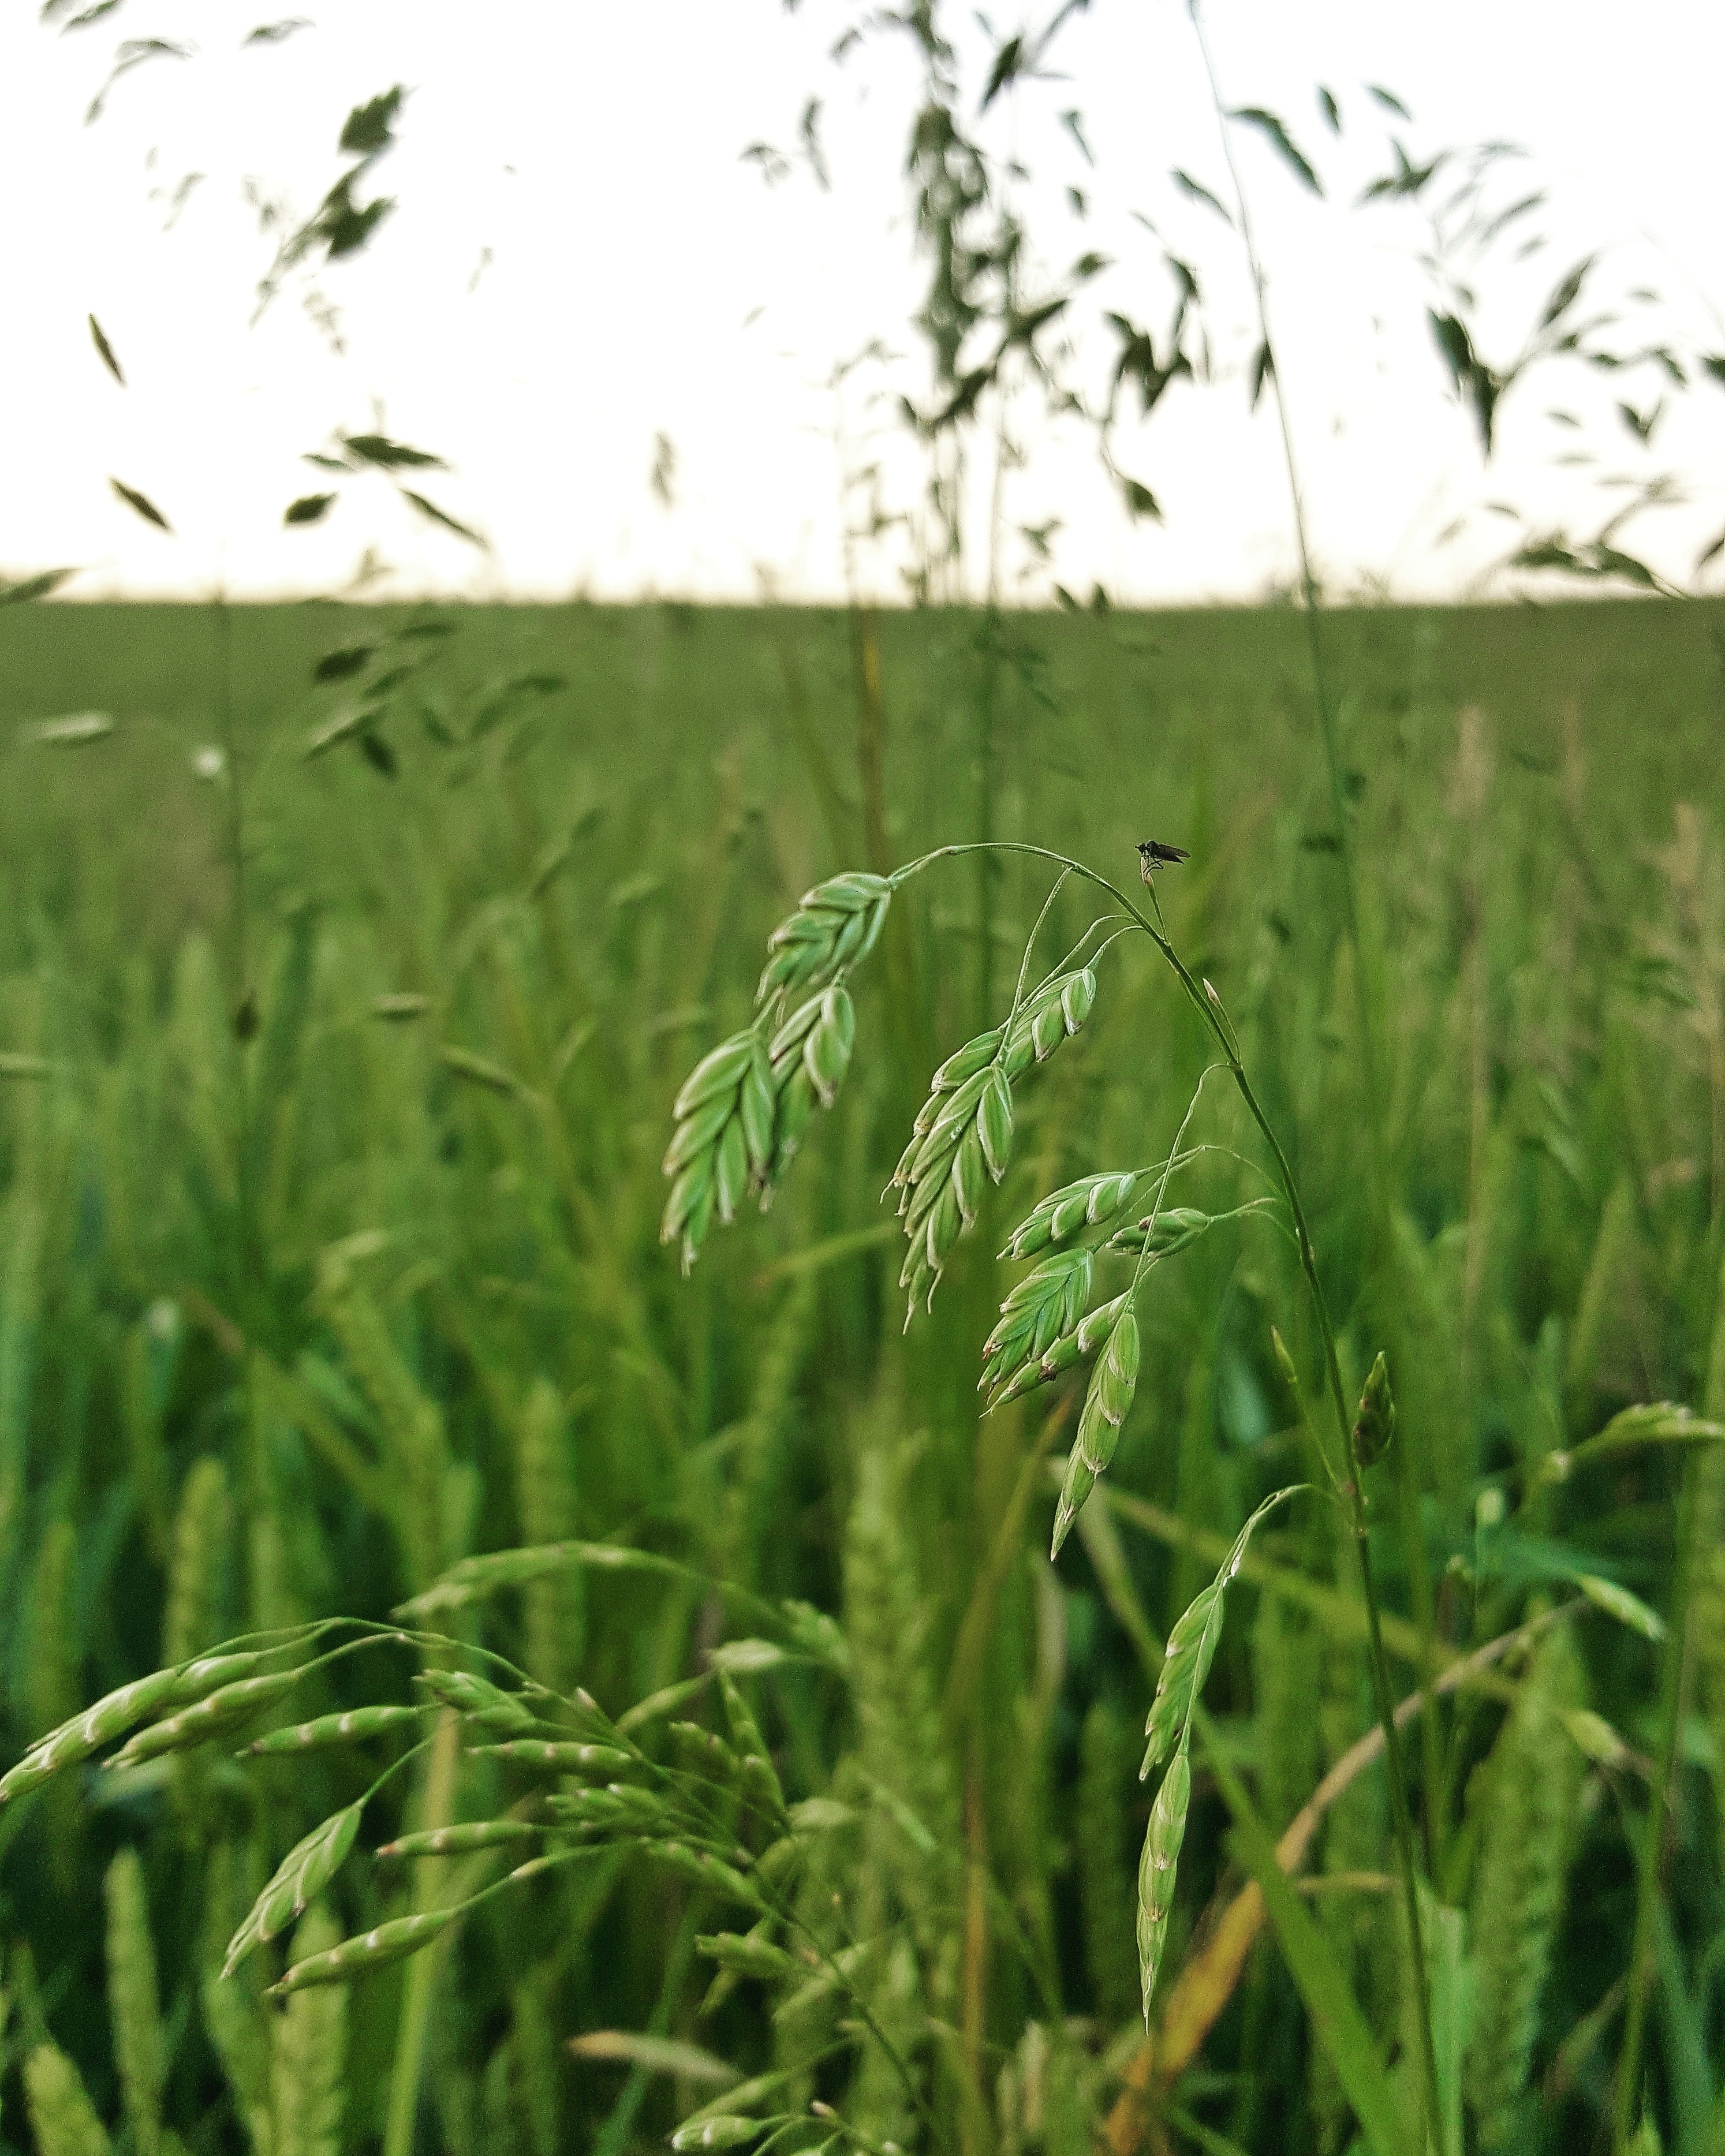
nature, grass, plant, field, lawn, meadow, prairie, leaf, flower, green, crop, natural, soil, botany, agriculture, flora, wildflower, grassland, habitat, ecosystem, flowering plant, natural environment, grass family, plant stem, land plant, field in the summer